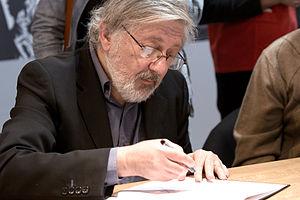
Jacques Tardi en dédicace au Salon du livre de Paris.
Les Aventures extraordinaires d'Adèle Blanc-Sec est un film d'aventures fantastique français écrit, produit et réalisé par Luc Besson, sorti en 2010. Il s’agit de l'adaptation cinématographique de la bande dessinée du même titre de Jacques Tardi.